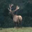
Label: deer